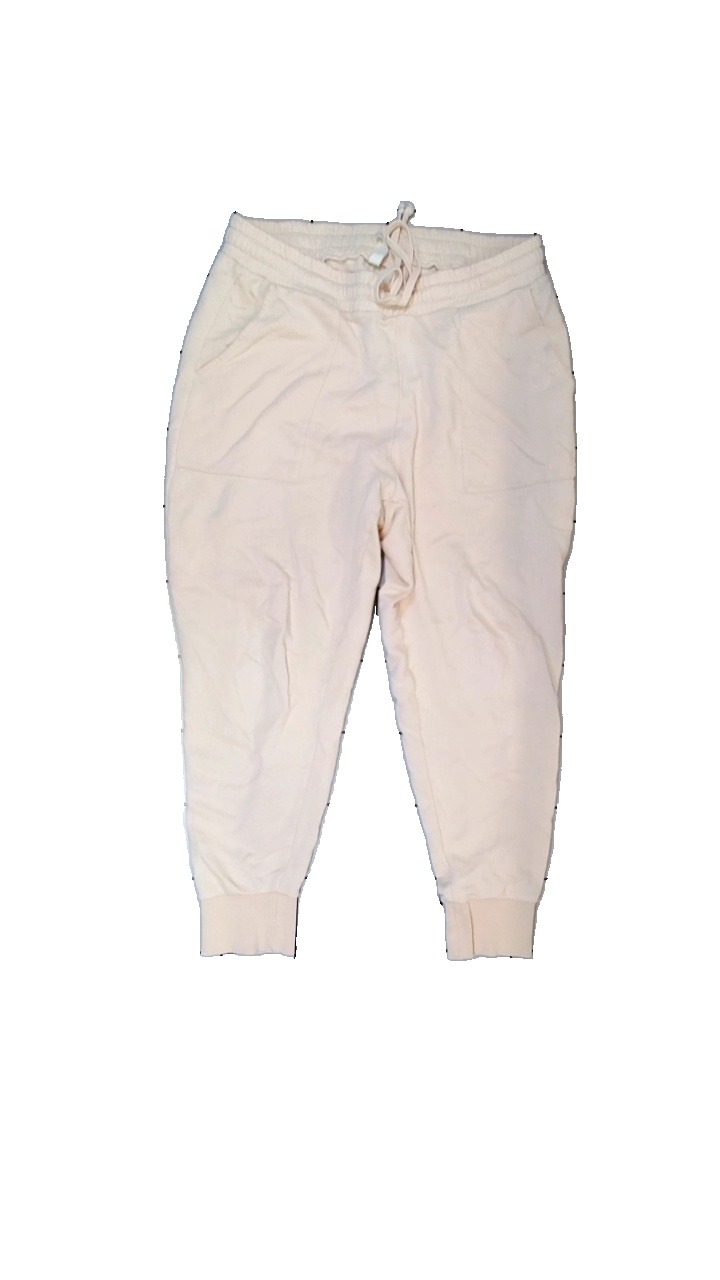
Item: Trousers (Ladies)
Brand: Kay/day
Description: Light orange sweatpants
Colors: Orange
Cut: Regular
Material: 85% cotton, 15% ?
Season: Spring
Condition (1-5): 1
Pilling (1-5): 5
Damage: Yellow stains
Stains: Major
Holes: Minor
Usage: Export
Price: <50